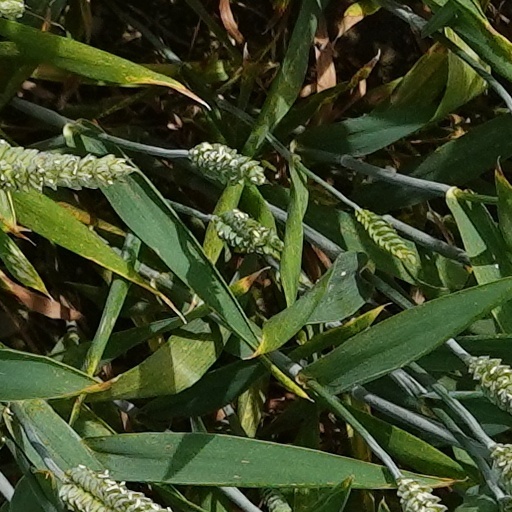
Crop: wheat